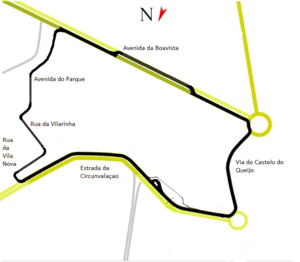
circuito da boavista (porto, portugal)
Le circuit de Boavista est un circuit urbain situé à Porto, au Portugal qui a été utilisé à six reprises pour accueillir le Grand Prix du Portugal, dont deux fois en Formule 1.